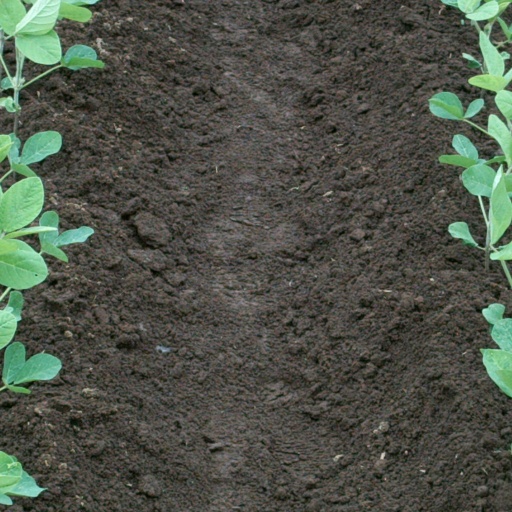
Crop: soybean